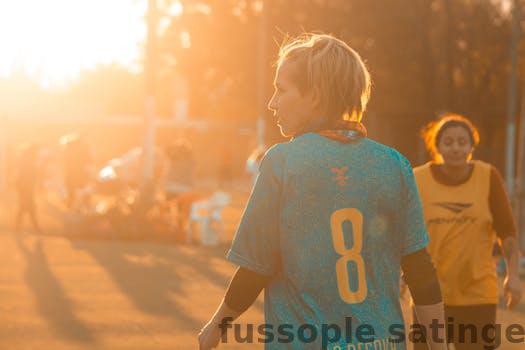
Label: Watermark